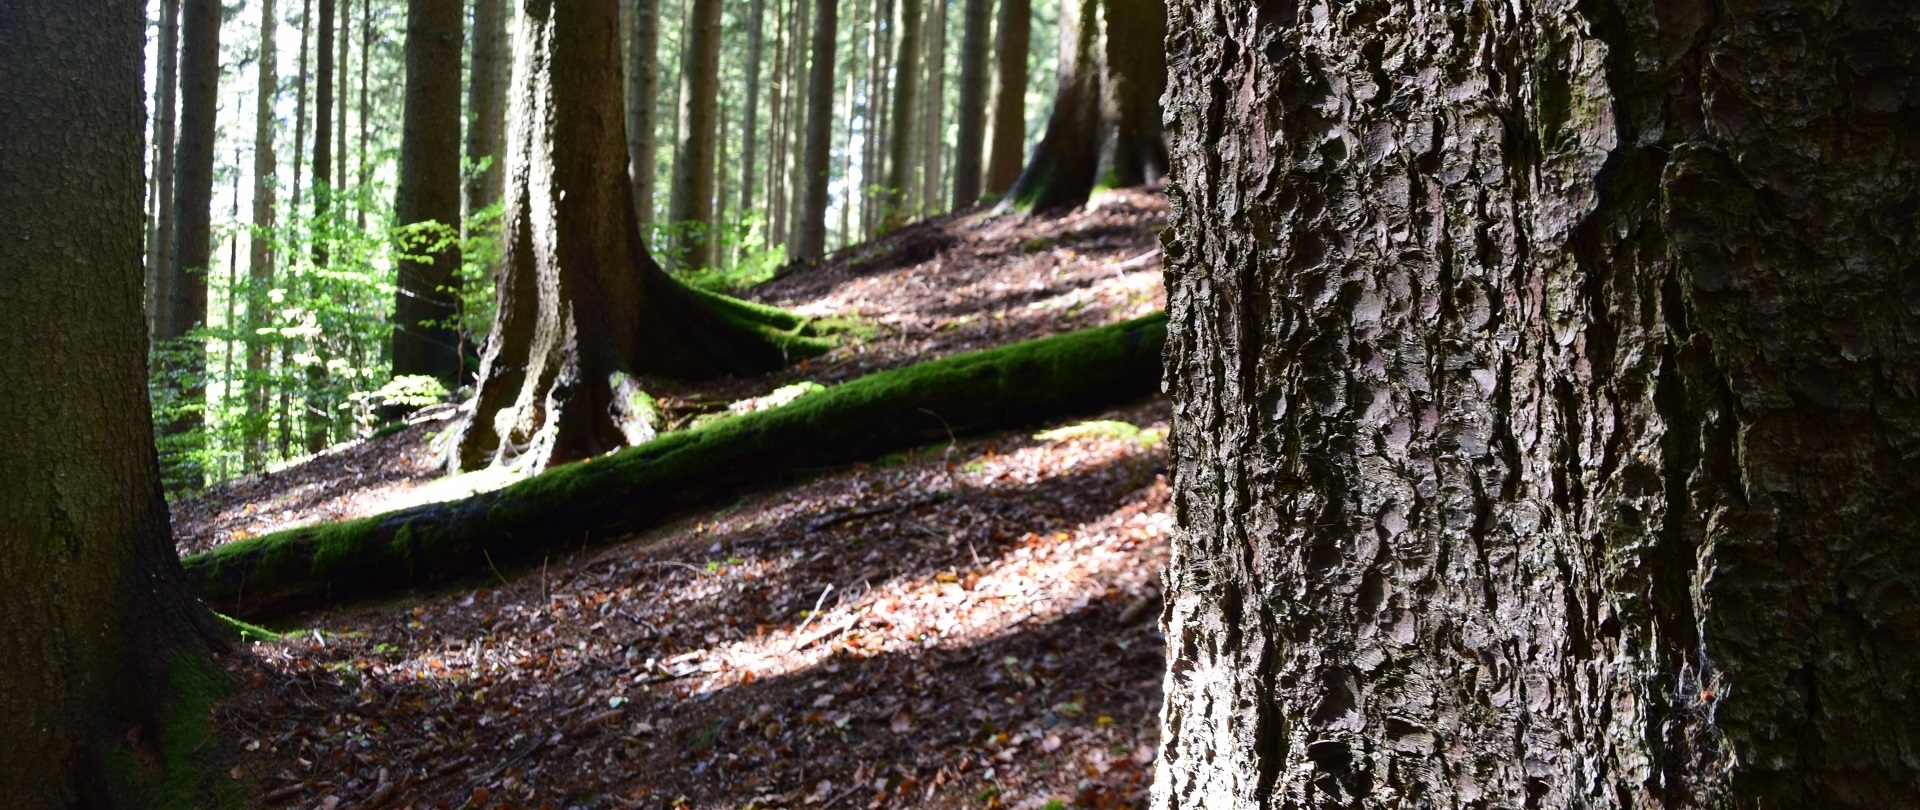
landscape, tree, nature, forest, branch, plant, wood, sunlight, leaf, trunk, green, autumn, season, trees, deciduous, grove, woodland, habitat, away, ecosystem, old growth forest, natural environment, plant stem, woody plant